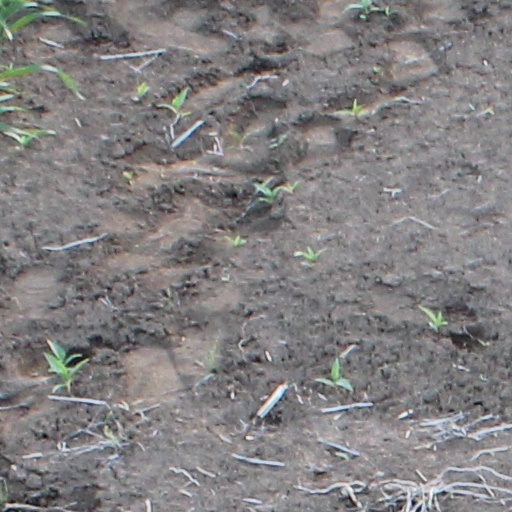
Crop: wheat